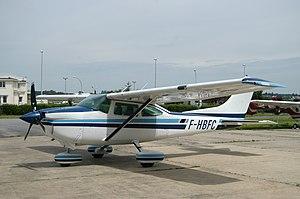
F-HBFC est un Cessna 182Q de 1980 équipé à l'origine d'un moteur Continental O-470 qui a été modifié avec un moteur SMA SR305-230. Le capot moteur a été changé pour accueillir le nouveau moteur avec des entrées d'air améliorées.
SMA, filiale du groupe Safran, était un fabricant français de moteur Diesel à pistons, fonctionnant au kérosène et spécifiquement conçus pour l'aviation légère. Elle était basée à Bourges et employa jusqu'à 80 personnes.
GoldenEye /ˈɡəʊldn̩.ɑɪ/ ou L'Œil de feu au Québec est un film d'espionnage américano-britannique réalisé par Martin Campbell et sorti en 1995. C'est le 17ᵉ opus de la saga James Bond d'EON Productions et le premier où Pierce Brosnan tient le rôle du célèbre agent fictif du MI6. À la différence des films précédents de la série, le scénario n'est pas une reprise des travaux du romancier Ian Fleming, bien que le titre GoldenEye soit inspiré de celui de son domaine à la Jamaïque. Le scénario original, conçu par Michael France, est écrit avec la collaboration postérieure de plusieurs autres auteurs. Le film raconte la lutte du MI6 contre un syndicat du crime désirant utiliser le satellite GoldenEye contre Londres afin de causer une crise financière globale.